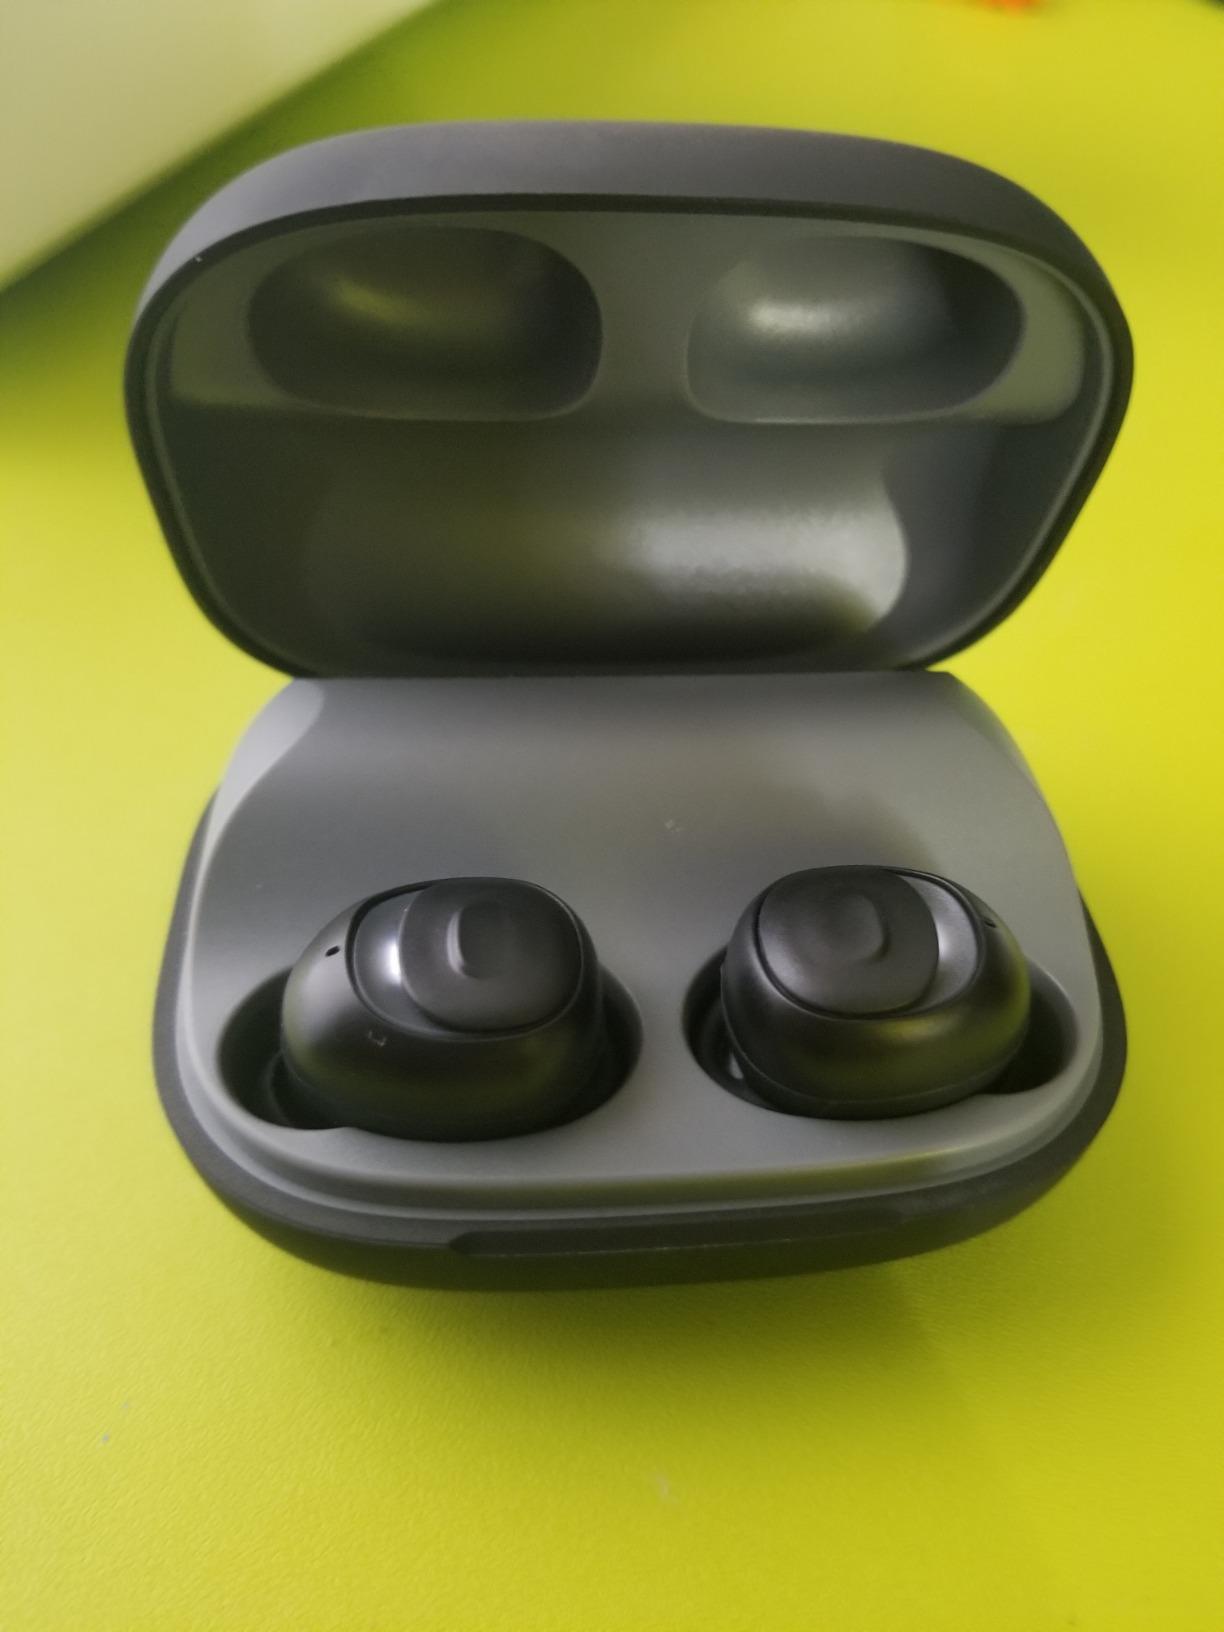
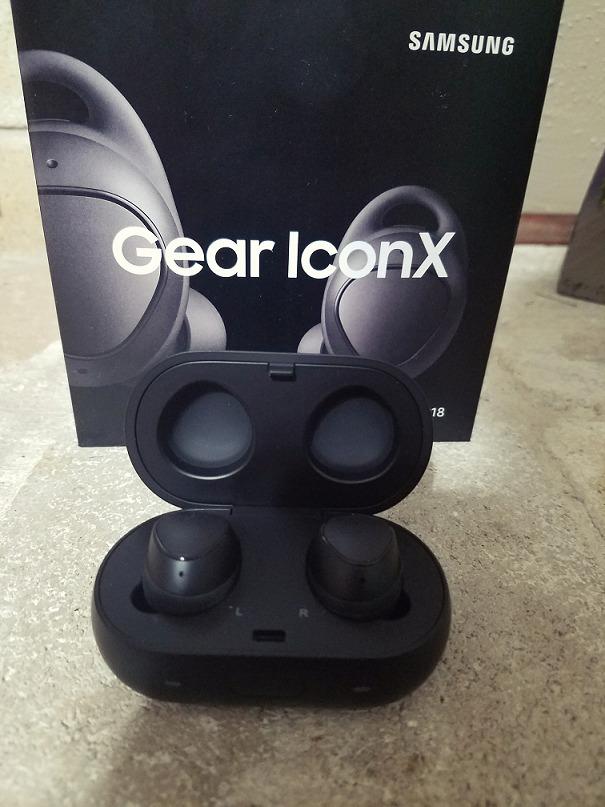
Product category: earbuds
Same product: no